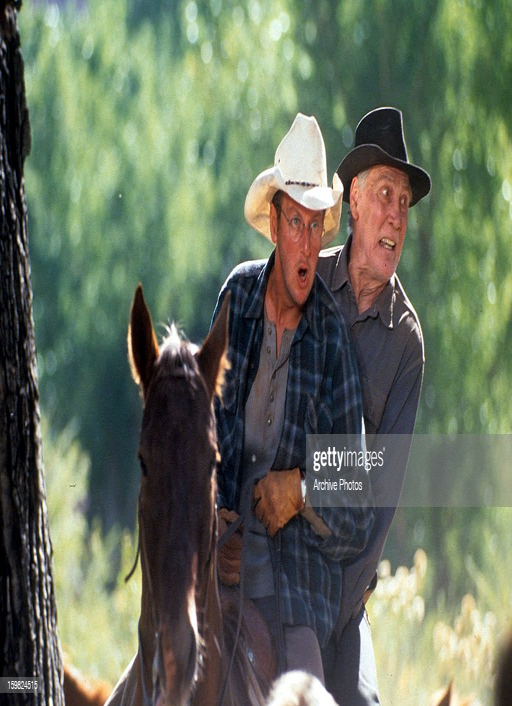
actor and professional boxer on the back of horse together in a scene from the film